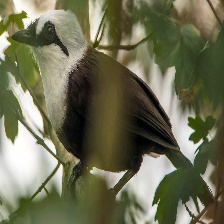
Species: SAMATRAN THRUSH
Scientific name: MYOPHONUS CASTANEUS